AGM-86 ALCM

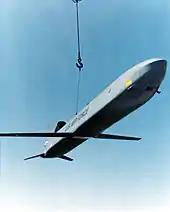
Up to 20 AGM-86B missiles could be loaded onto one B-52 bomber.

All variants of the AGM-86 missile are powered by a Williams F107 turbofan jet engine that propels it at sustained subsonic speeds and can be launched from aircraft at both high and low altitudes. The missile deploys its folded wings, tail surfaces and engine inlet after launch.